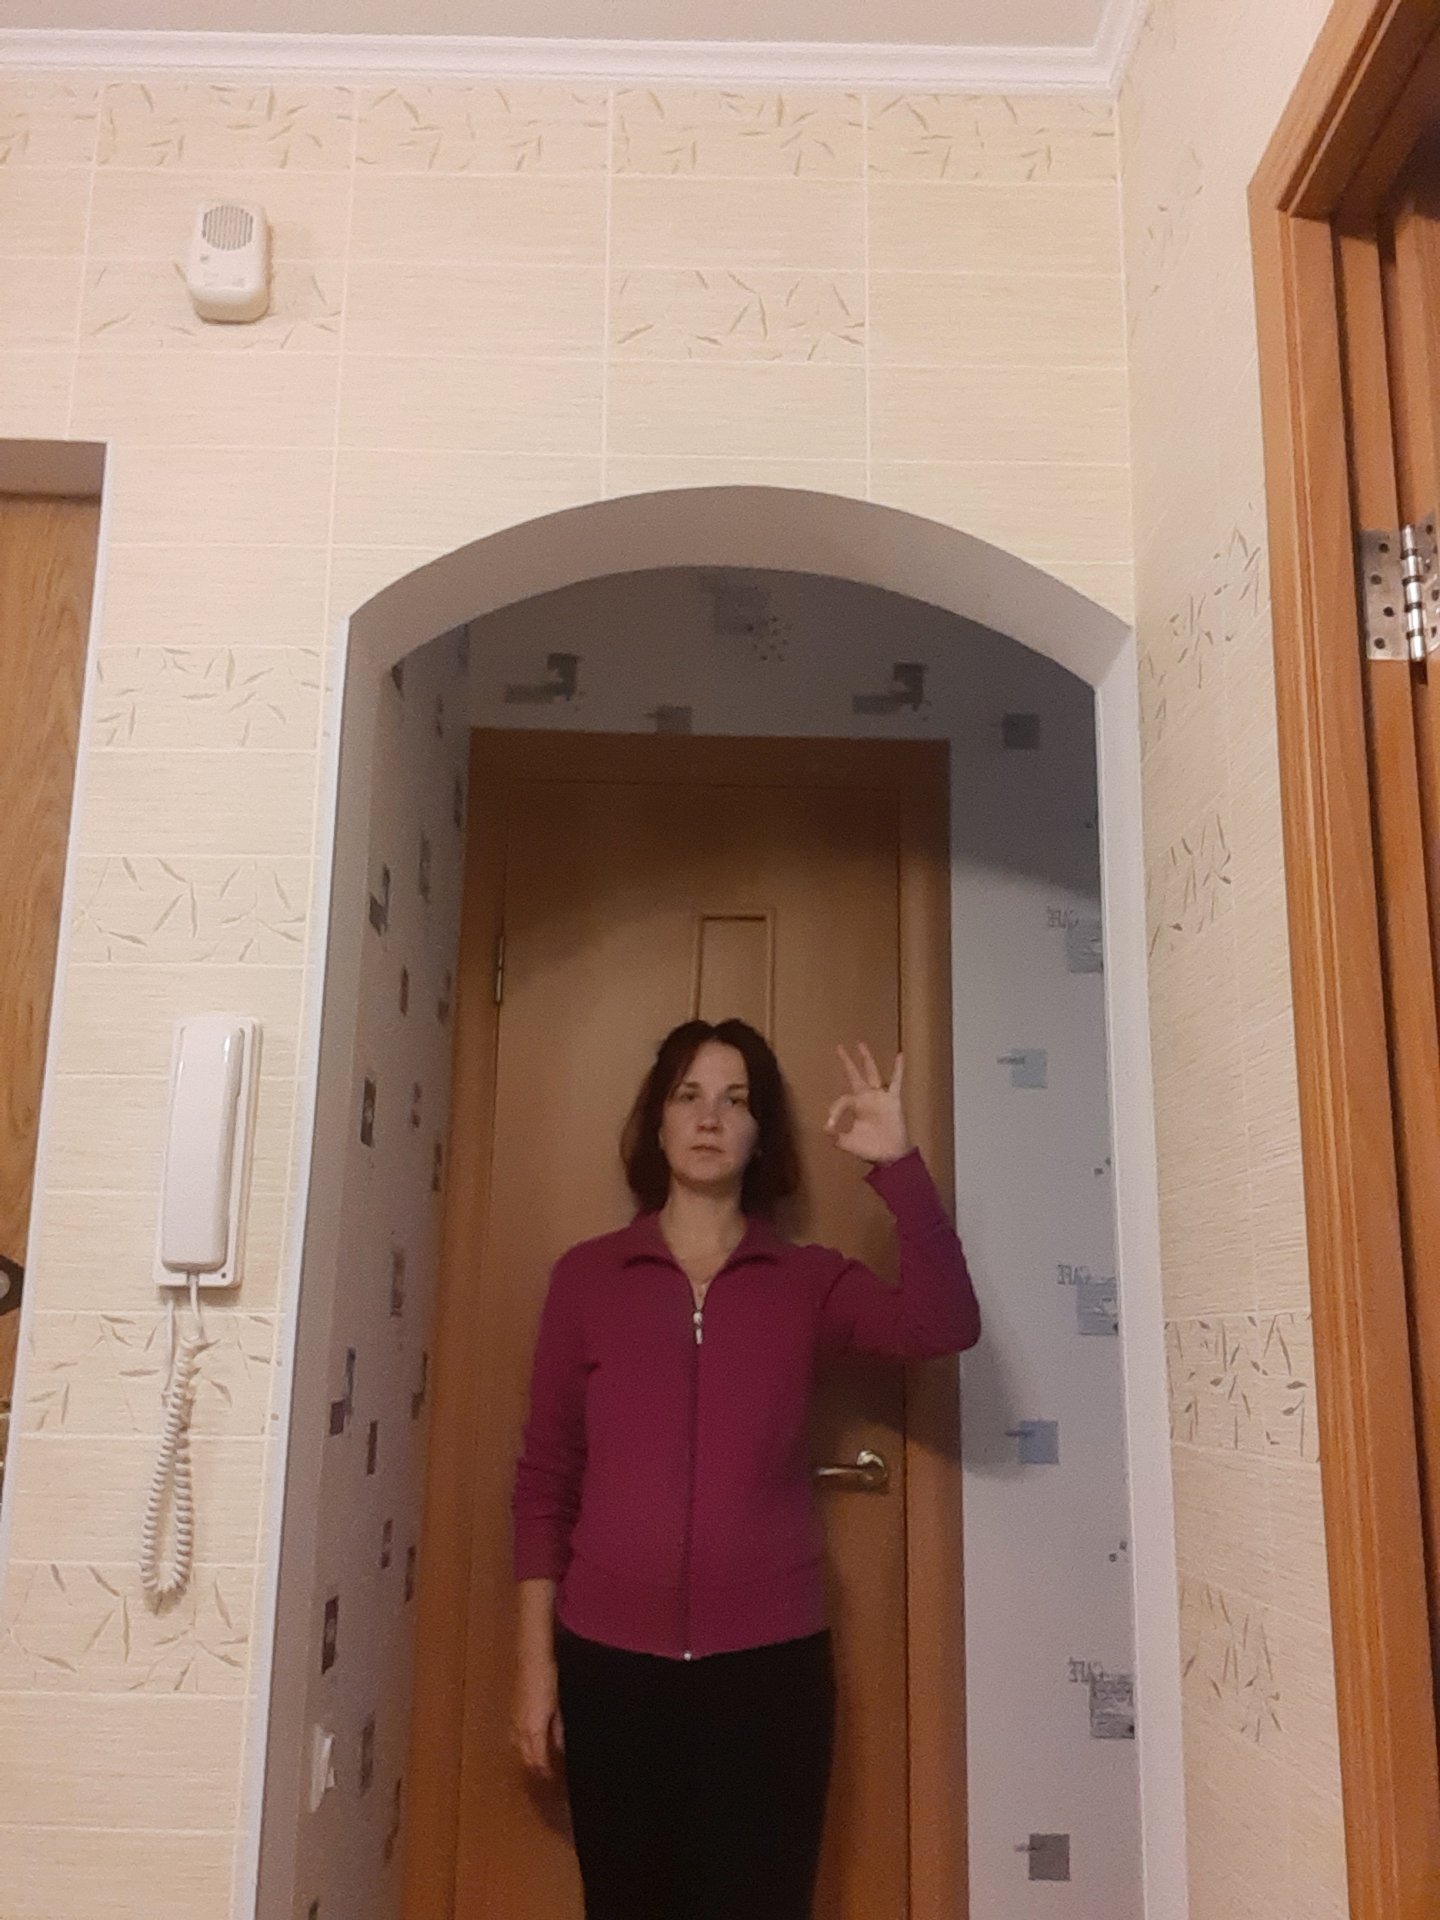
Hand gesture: ok